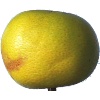
Label: pomelo_sweetie